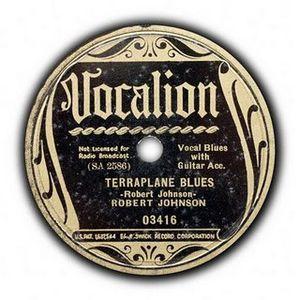
Robert Leroy Johnson, né le 8 mai 1911 à Hazlehurst, Mississippi, et mort le 16 août 1938 à Greenwood, Mississippi, est un guitariste et chanteur de blues américain. Bien qu'il ait commencé à enregistrer des disques deux ans seulement avant sa mort, Robert Johnson est devenu une légende et une grande source d'inspiration pour des artistes comme Jimi Hendrix, Jimmy Page, Bob Dylan, Brian Jones, Keith Richards ou encore Eric Clapton. En 2003, le magazine Rolling Stone l'a classé cinquième meilleur guitariste de tous les temps.
Vocalion Records est un label discographique américain actif pendant de nombreuses années aux États-Unis et au Royaume-Uni, notamment dans les domaines du blues, du jazz et de la musique country. Il est connu pour ses enregistrements, entre autres, de Billie Holiday et de Robert Johnson.